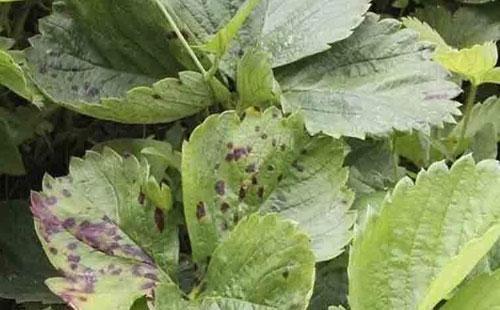
Plant: Strawberry
Disease: strawberry leaf scorch